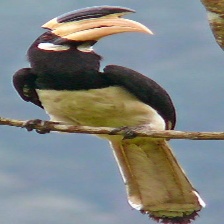
Species: MALABAR HORNBILL
Scientific name: OCYCEROS GRISEUS
ImageNet parent category: hornbill